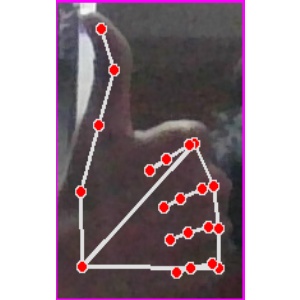
अक्षर: थ